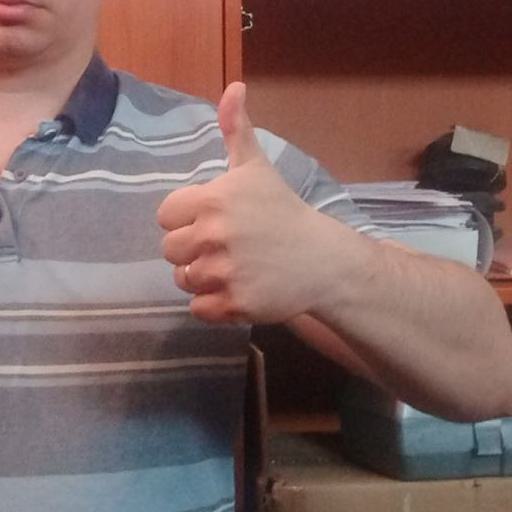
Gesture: like